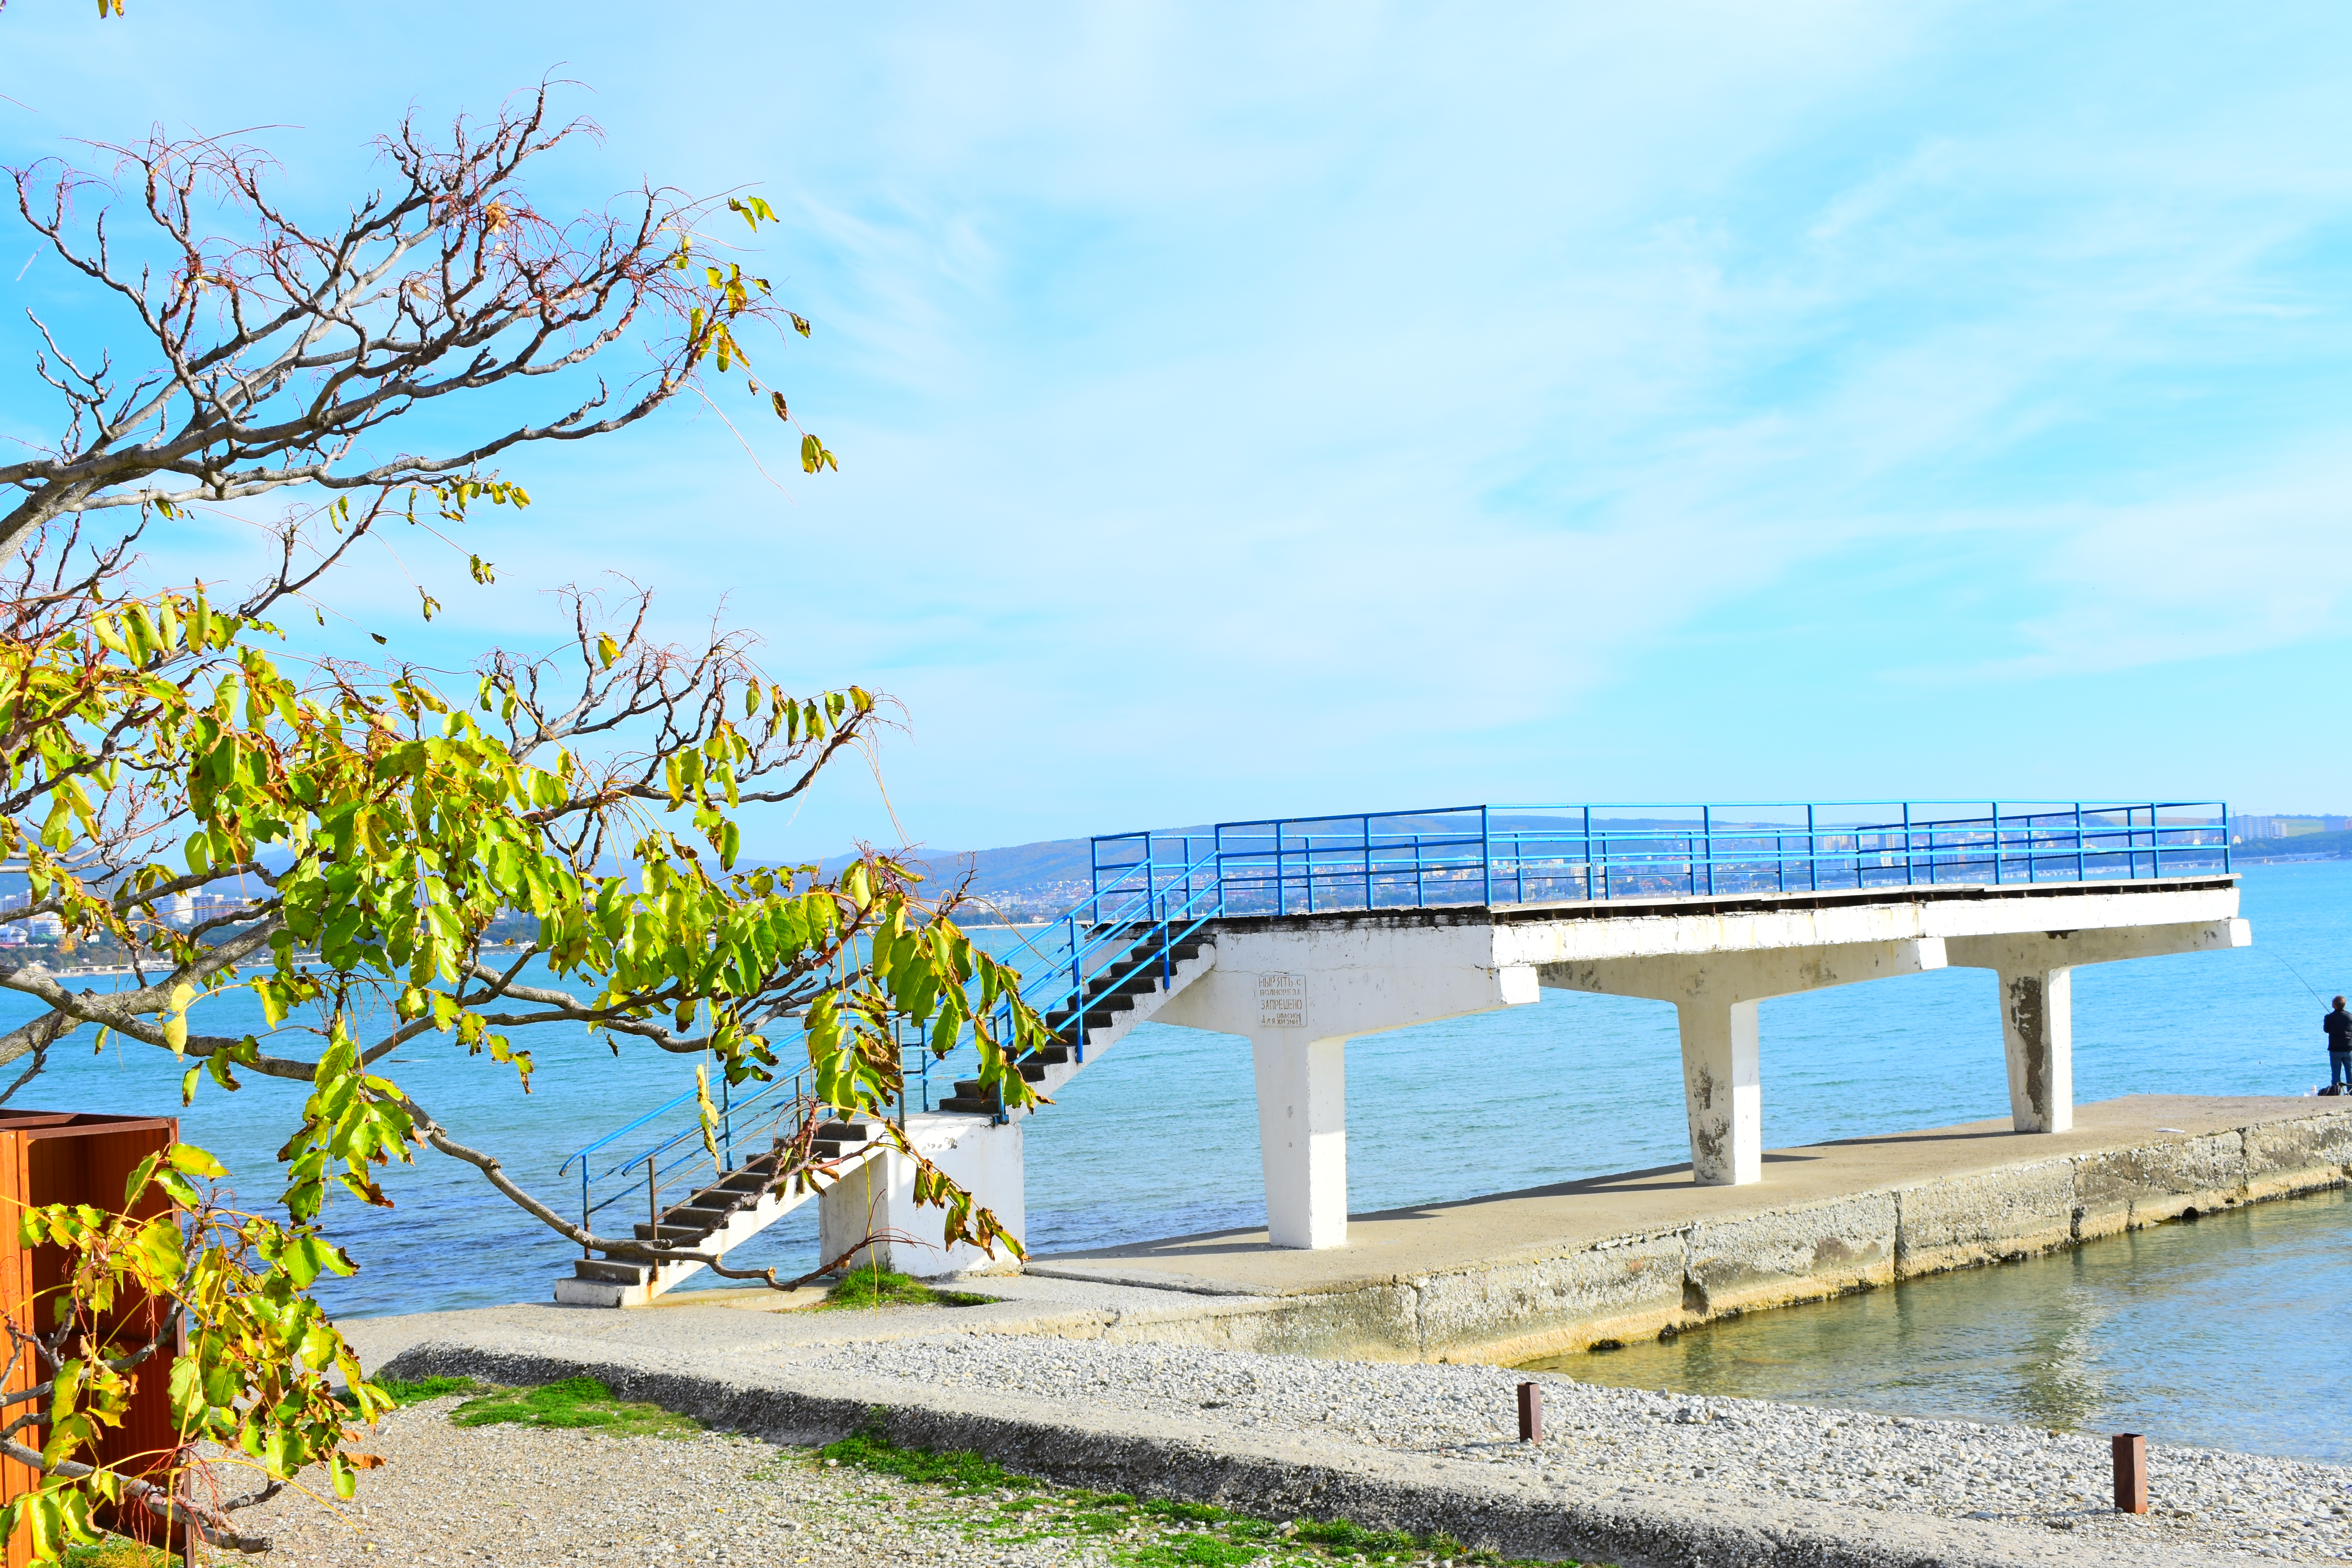
natural, water, sky, cloud, plant, azure, natural landscape, tree, coastal and oceanic landforms, lake, beach, wood, landscape, bank, horizon, leisure, bridge, shore, grass, coast, tropics, ocean, reservoir, pier, nonbuilding structure, bay, road, concrete bridge, fixed link, nature reserve, girder bridge, dock, headland, boardwalk, beam bridge, sound, inlet, tourism, rock, caribbean, wave, walkway, sea, vacation, channel